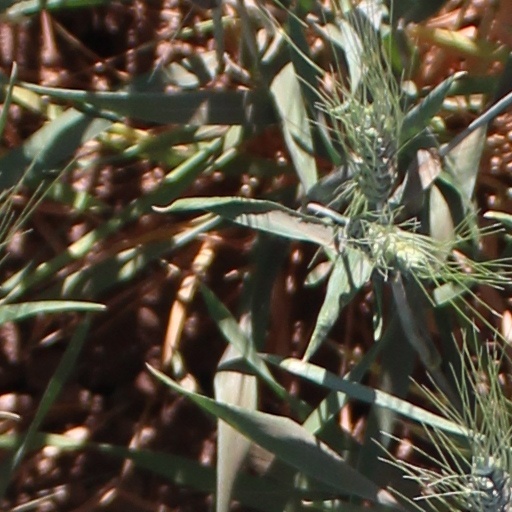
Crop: wheat